Ihnasya

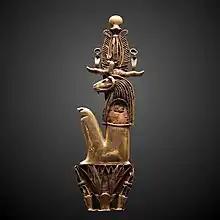
Heryshaf, the chief god of Ihnas

In the Middle Kingdom (2055–1650 BC), Ihnasya became the religious center of the Heryshaf cult, with the construction of the Temple of Heryshaf. It was defeated by Mentuhotep II around 2055–2004 BC, marking the start of the Middle Kingdom. During the Third Intermediate Period (1069–664 BC), Ihnasya regained importance with renovations and new constructions in the city, re-establishing itself as a religious and political center.